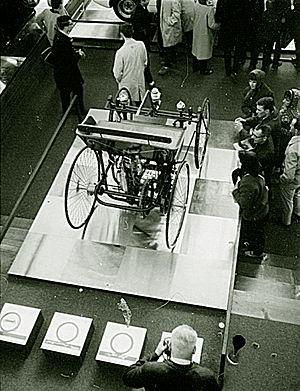
Le motorisé Daimler-Maybach. Expo 67, pavillon de l'Allemagne.